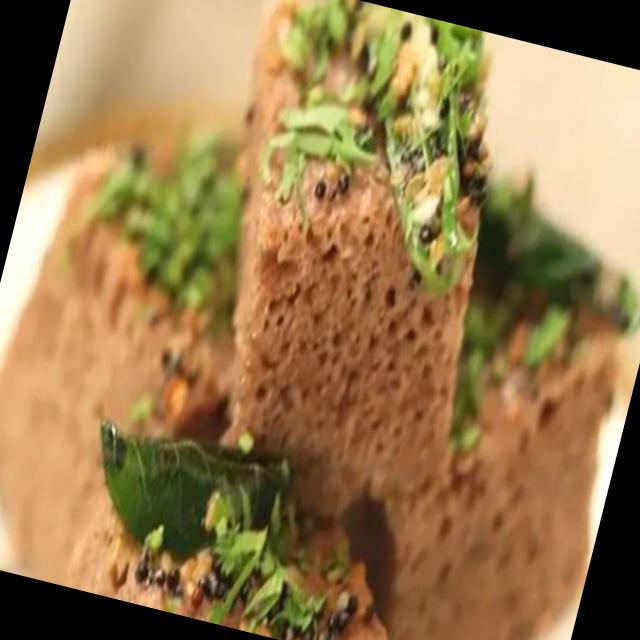
Dish: dhokla